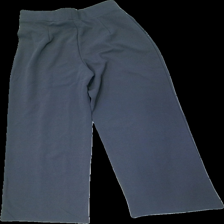
View: back
Type: Trousers
Category: Ladies
Brand: H&M
Colors: Grey
Material: 100% polyester
Cut: Regular
Size: XS
Season: All
Price range: 50-100
Recommended usage: Reuse